International Islamic University Chittagong

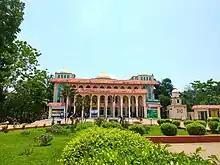
The Central Library Of IIUC

In 2004 IIUC was recognized as one of the 9 top-graded (A Category) Private University of Bangladesh. At present, it is the largest private university with 435 (Full time: 352) teachers and 12,000 students from home and abroad.